The Lion in Winter (1968 film)

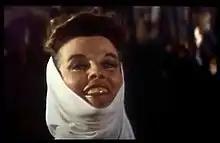
Katharine Hepburn as Eleanor of Aquitaine, an Oscar-winning performance

Henry agrees to give Alais to Richard to wed and make him heir-apparent in return for Eleanor surrendering the Duchy of Aquitaine. She wishes to keep to John, buying with her gift her freedom. When the arrangement is revealed at the wedding, Richard, who coveted the Aquitaine himself, refuses to go through with the marriage – just as Henry anticipated.